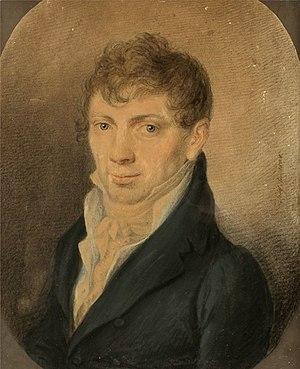
Karl August Senff, né le 12 mars 1770 à Kreypau en Prusse, et mort le 2 janvier 1838 à Dorpat, Gouvernement de Livonie, Empire russe, est un peintre, graveur et professeur germano-balte.